Giulio Paradisi

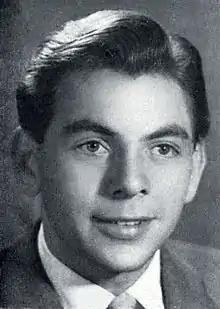
Paradisi in 1953

Born in Rome, Paradisi enrolled the Centro Sperimentale di Cinematografia and immediately after the graduation he made his acting debut with a small role in Alessandro Blasetti's "Too Bad She's Bad".